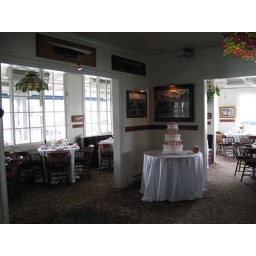
From the lobby, this is the view when you turn left into the restaurant. Placement of the cake table in the corner.